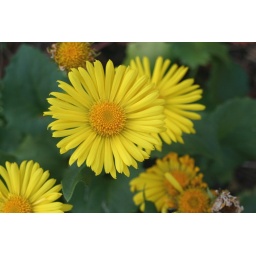
Flowers in the garden along the rock wall